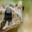
Label: frog